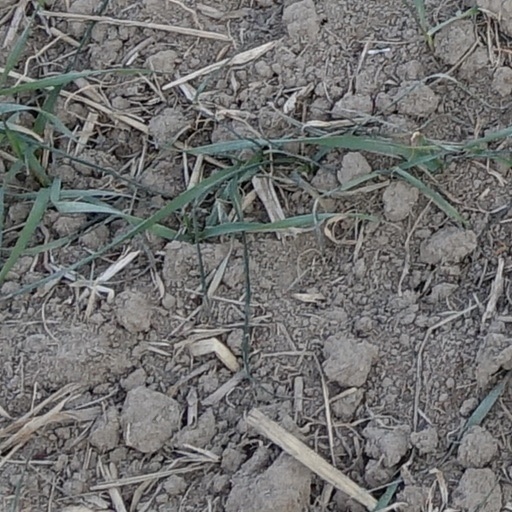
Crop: wheat